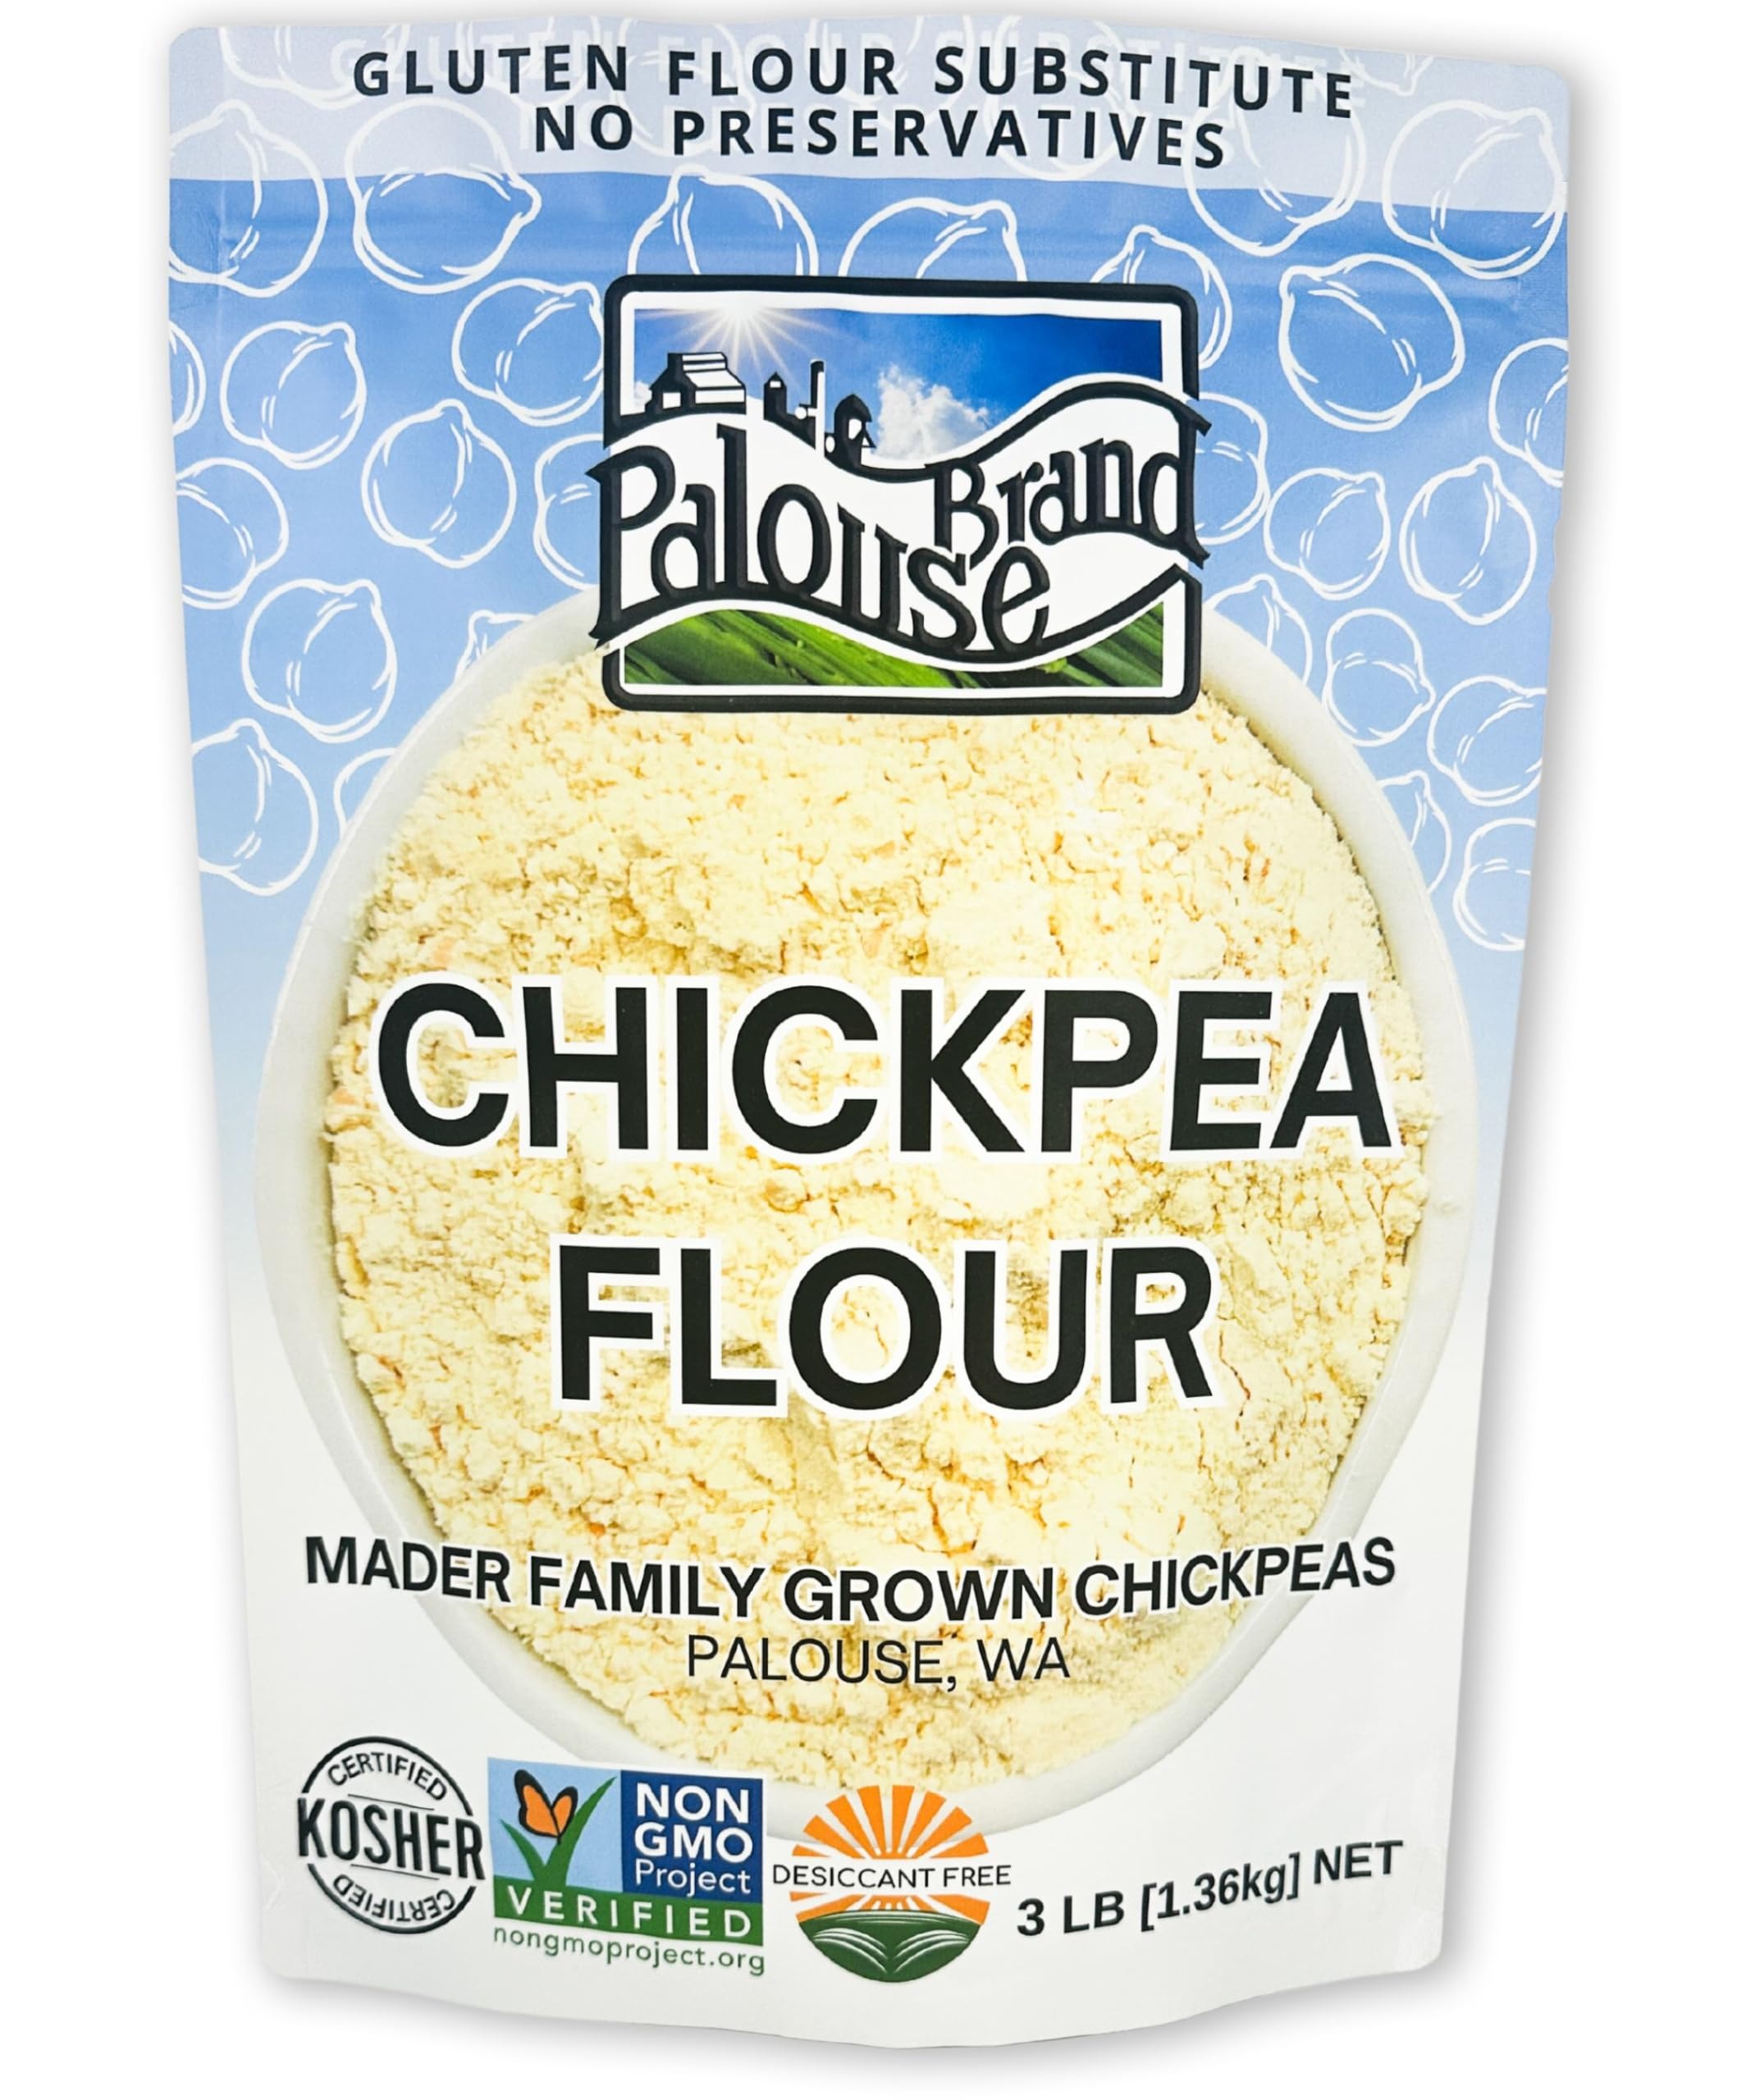
Item Name: Certified Glyphosate Residue Free Unbleached Chickpea Flour | 3 LBS | Family Farmed in Washington State | 100% Desiccant Free | Non-GMO Project Verified | 100% Non-Irradiated | Certified Kosher | Garbanzo Bean Flour | Re-Sealable Bag
Bullet Point 1: CERTIFIED GLYPHOSATE RESIDUE FREE by the detox project.
Bullet Point 2: PROUDLY GROWN ON OUR FARM: Palouse Brand foods are proudly grown on our Washingtons State family farm. Palouse Brand offers our customers with an authentic farm to table experience. We grow our chickpeas on our 125+ year old farm, harvest them, transport them, triple clean, mill them into flour, and package them to be sent directly to our customers.
Bullet Point 3: AUTHENTICALLY WHOLE GRAIN FLOUR: Our products are not stripped of any part of the chickpeas used to stone grind your flour so all of the nutrition is in tact. There are no additives or preservatives.
Bullet Point 4: HIGH STANDARD OF EXCELLENCE: Palouse Brand foods rise above our competitors by ensuring our foods are triple cleaned in an approved HACCP Certified facility, foods are Non-GMO Project Certified and Kosher.
Bullet Point 5: PACKAGING MAY VARY: We rang in the 2025 new year with new packaging. There will be a transition period as our inventories are depleted.
Product Description: Buy gluten-free chickpea flour stone ground exclusively from Washington grown Kabuli Sierra Garbanzo Beans. Palouse Brand chickpea flour has a neutral, slightly nutty flavor which is great for gluten-free baking of all kinds. Our garbanzo bean flour is packaged in 3 pound kraft bags which are initially heat sealed for freshness, resealable and easy to store. The Maders have been farming in eastern Washington for five generations. The small bag line of Palouse Brand is vertically integrated directly from the family farm giving our customers a true farm to table experience. We are able to provide information like field locations, harvest dates and information on the crop year. Palouse Brand is also able to take feedback from customers on what they want out of their food products and directly apply that to our farming practices. Palouse Brand chickpeas are Non-GMO Project Verified, Certified Kosher Parve, and Certified Sustainable by the Food Alliance.
Value: 48.0
Unit: Ounce

Price: 14.95